Presidente Carlos Ibáñez del Campo International Airport

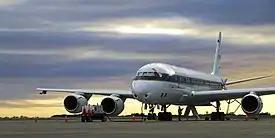
The NASA DC-8 sits on the ramp at Punta Arenas airport, Chile, during pre-flight procedures during the 2012 Antarctic campaign for IceBridge project

Presidente Carlos Ibáñez International Airport is an airport serving the city of Punta Arenas in southern Chile in the Patagonia region of South America. The airport is shared with the Chilean Air Force. Its passenger terminal has three departure gates, two luggage belts, and 11 check-in counters.